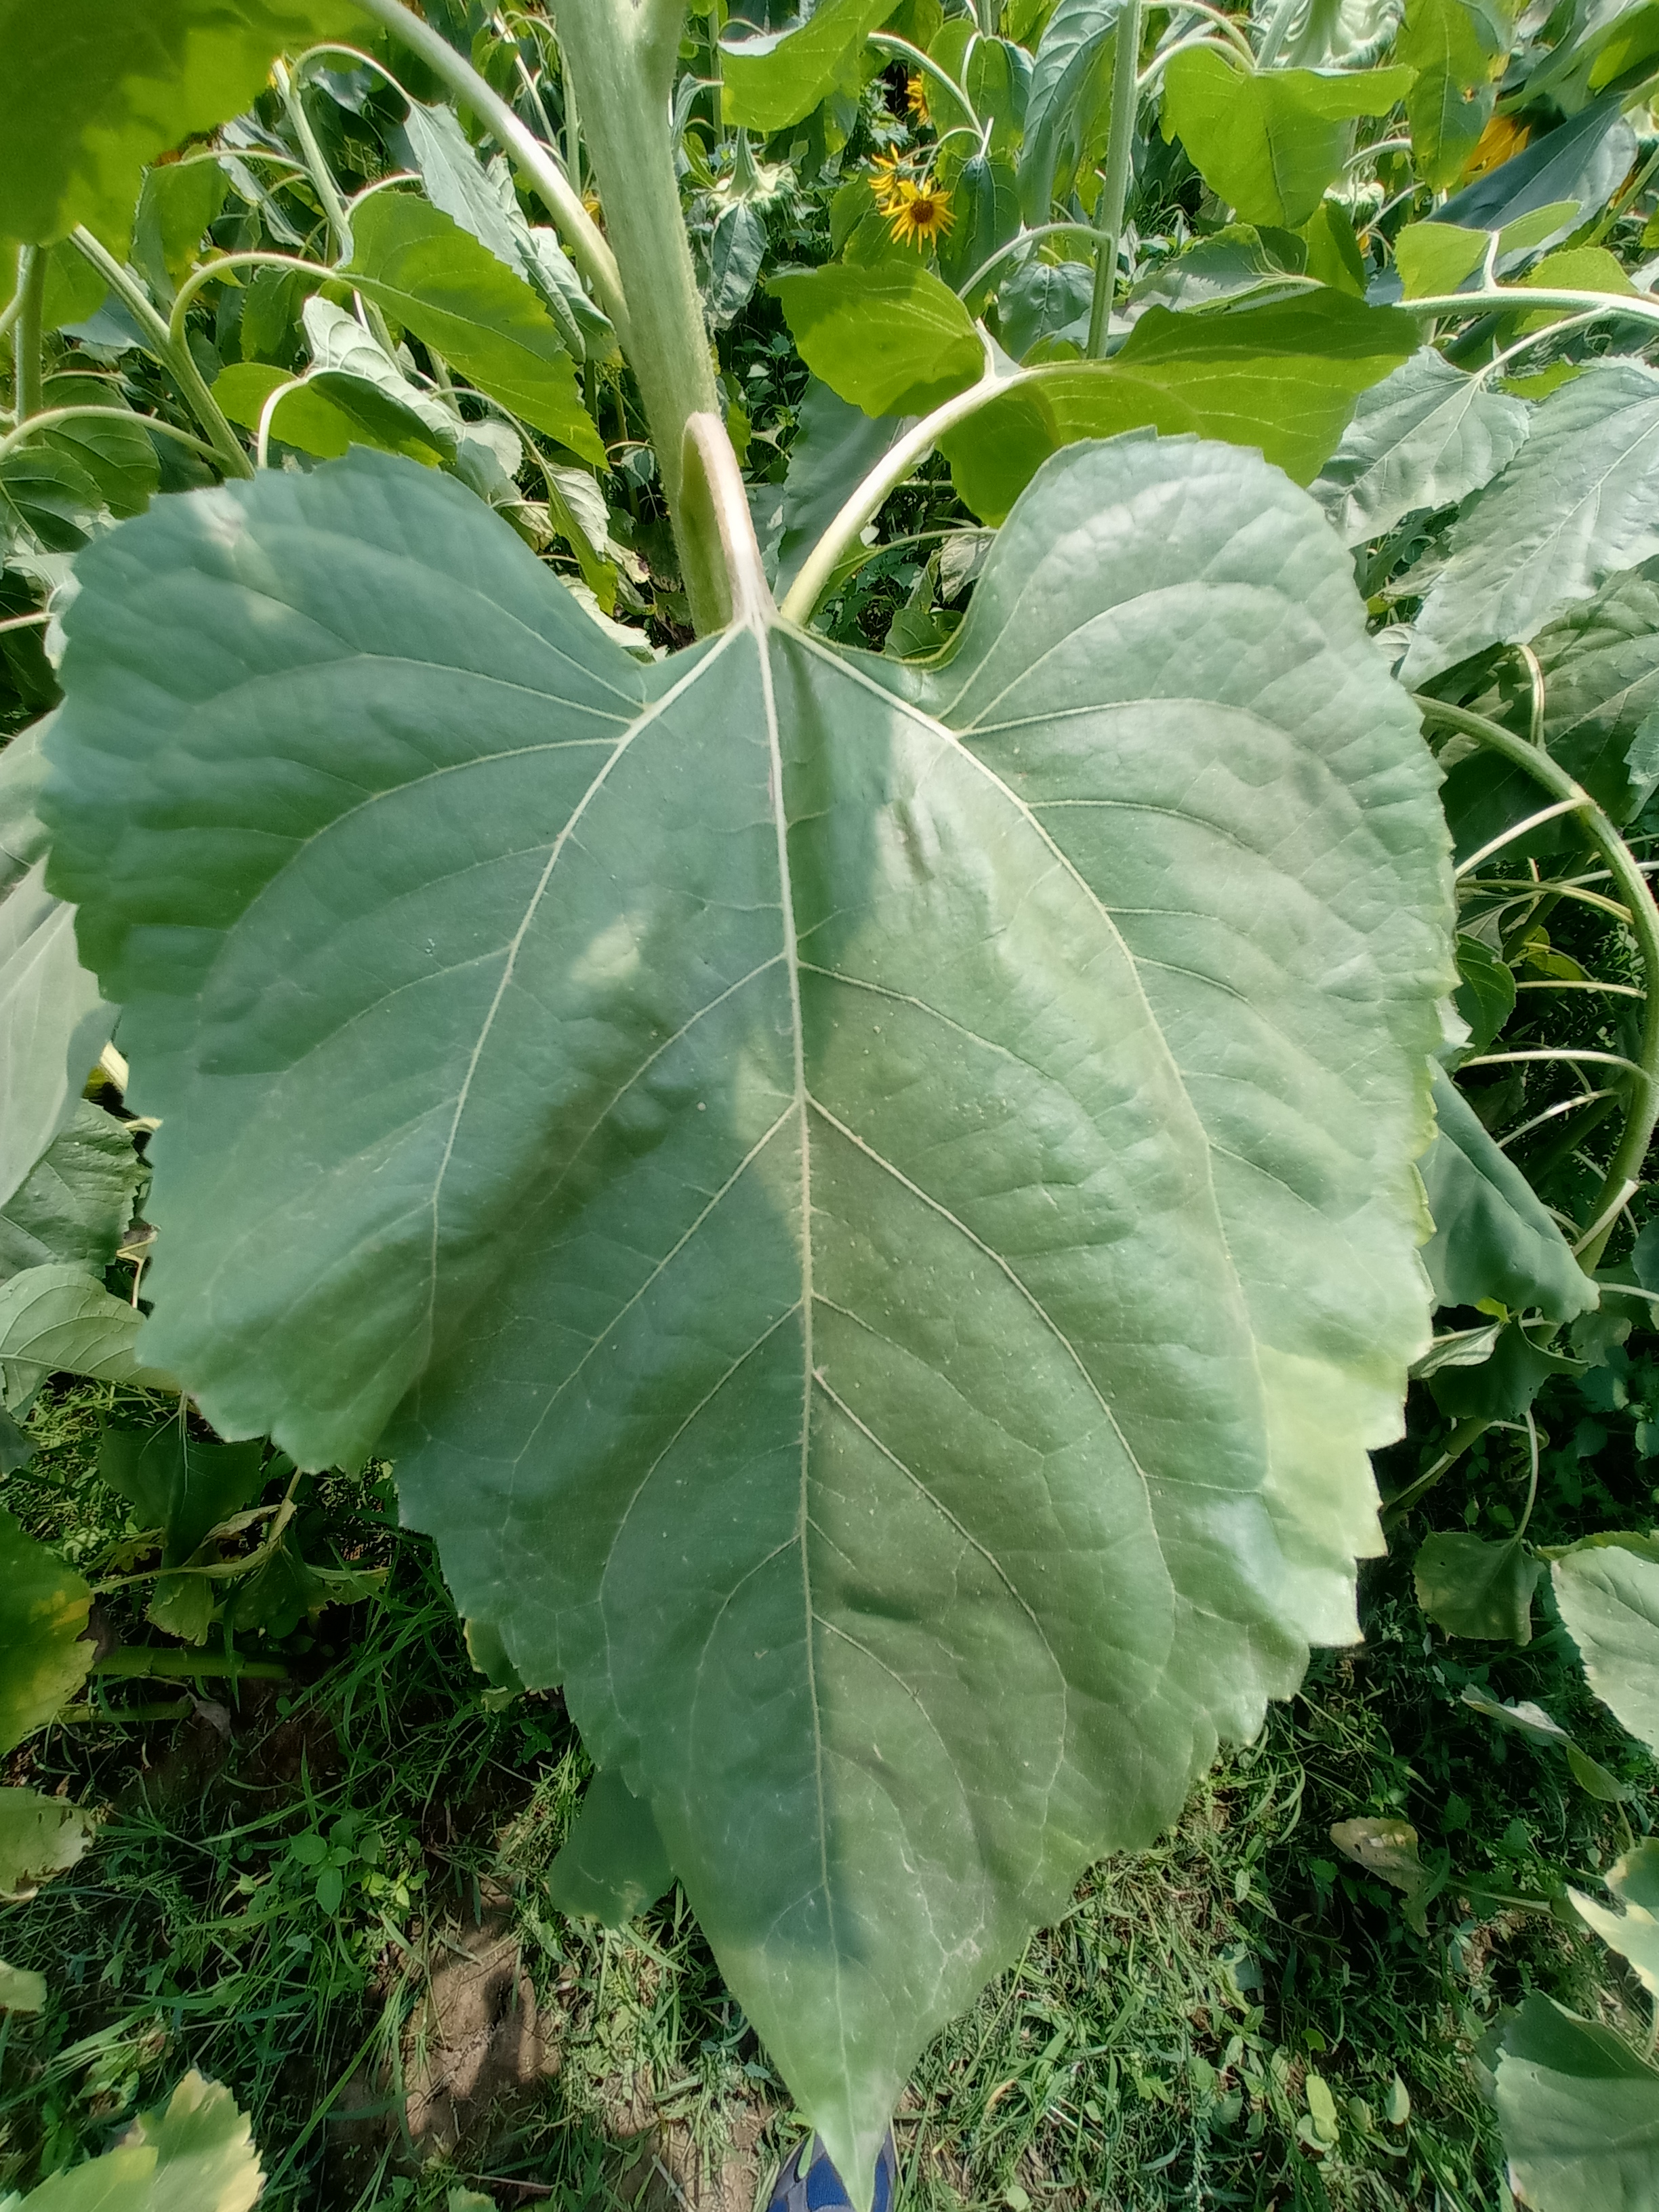
Label: Fresh_leaf